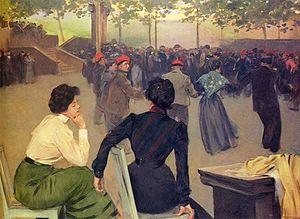
La sardane est une danse traditionnelle catalane où les danseurs en cercle se tiennent par la main, accompagnés par la musique d'un ensemble instrumental appelé cobla. Le terme désigne également la musique qui accompagne la danse.